Gran Turismo 2

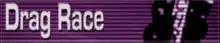
The Drag Racing mode button as it would have appeared in Arcade Mode, found within the game data

After the unexpected success of "Gran Turismo", Polys Entertainment was spun off into Polyphony Digital; lead developer Kazunori Yamauchi planned to make "Gran Turismo 2" "an even better product". Ami Blaire (SCEA's marketing director) had high hopes, stating, "the overwhelming and continuing popularity of "Gran Turismo" clearly positions "Gran Turismo 2" to be one of the hottest titles available for the holidays and beyond". Jack Tretton (sales vice president of SCEA) had similar enthusiasm, expecting "Gran Turismo 2" to "fly off the shelves faster than the original, continuing the momentum of this incredible franchise".